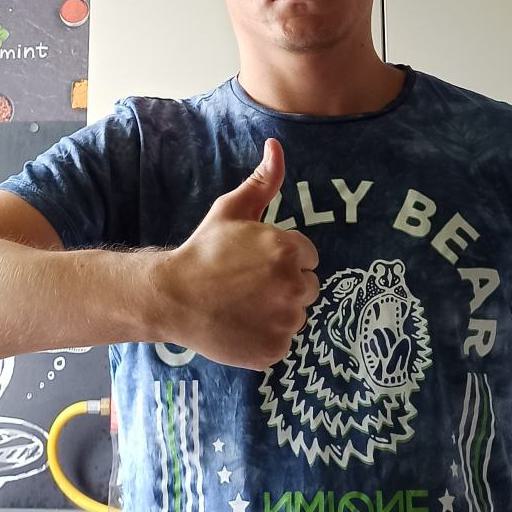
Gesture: like